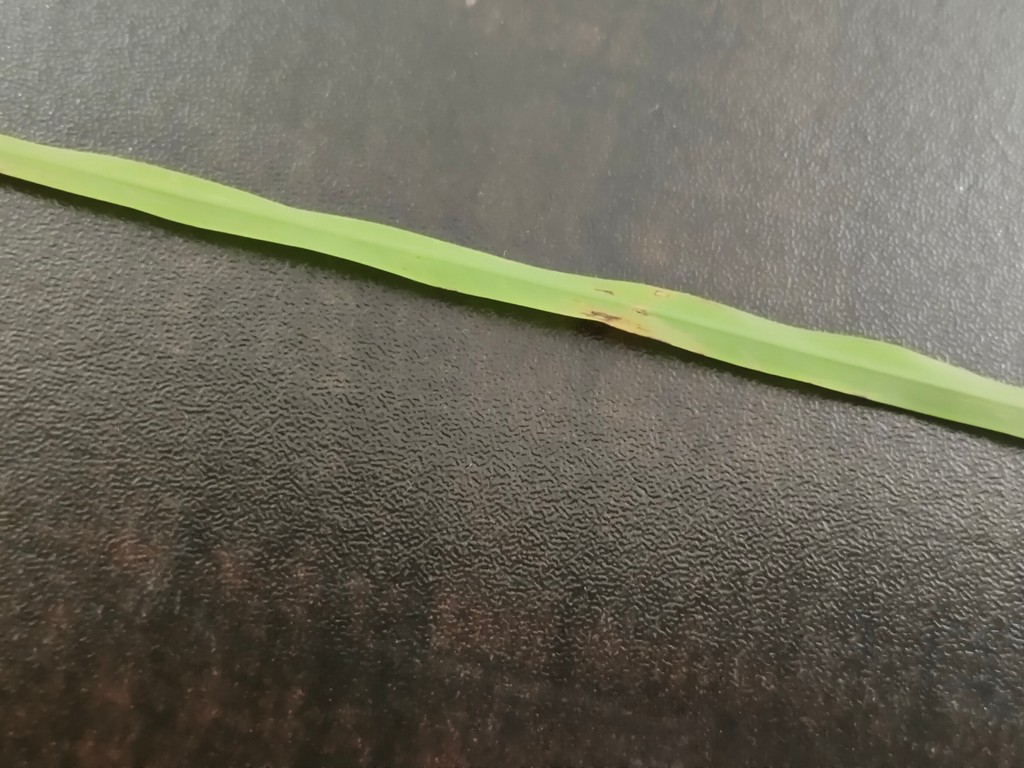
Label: Unhealthy